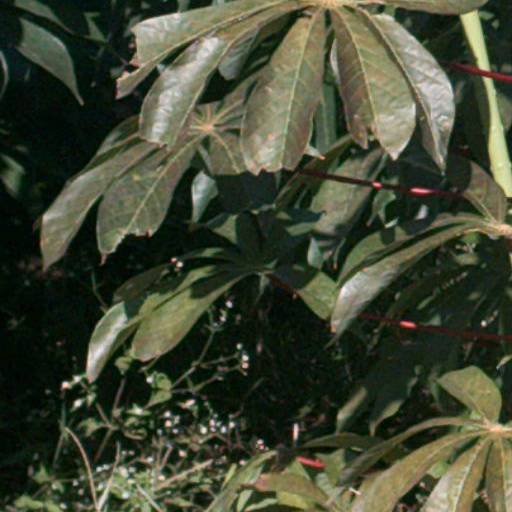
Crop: cassava